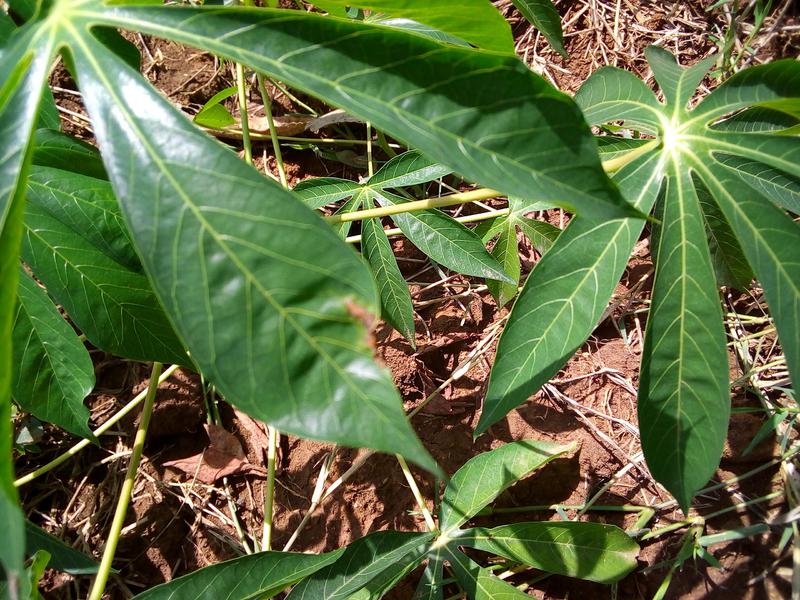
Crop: cassava
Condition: healthy